Indians in Argentina

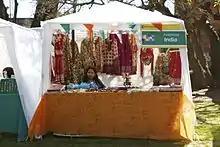
Indian Argentines during the Immigrant's Day 2010 in Buenos Aires.

Indian Argentines, also known as Indo-Argentines, are Argentines who have predominantly or total Indian ancestry. There is a small community of Indians in Argentina who are mainly immigrants from India and the neighboring countries in South America and the Caribbean with Indo-Caribbean influence (i.e. Guyana, Trinidad and Tobago and Suriname) and some of whom were born in Argentina and are of Indian heritage, related to the Indo-Aryan and Dravidian peoples, so the term can also include descendants of Pakistanis, Nepalis, Bengalis and Sinhalese.